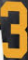
Number: 3